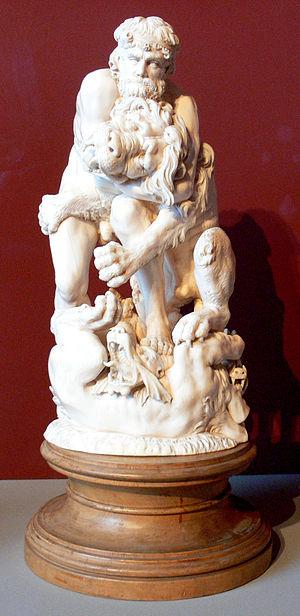
Christoph Maucher, né le 24 octobre 1642 à Schwäbisch Gmünd et mort dans le 1ᵉʳ quart du XVIIIᵉ siècle probablement à Gdańsk, est un sculpteur allemand.